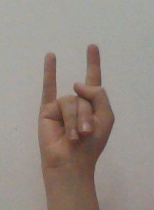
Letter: la